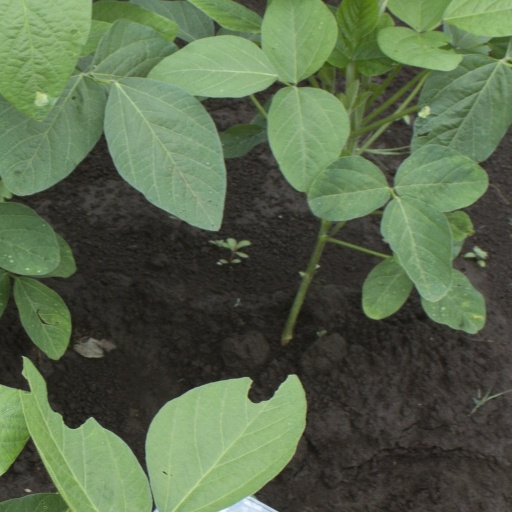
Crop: soybean